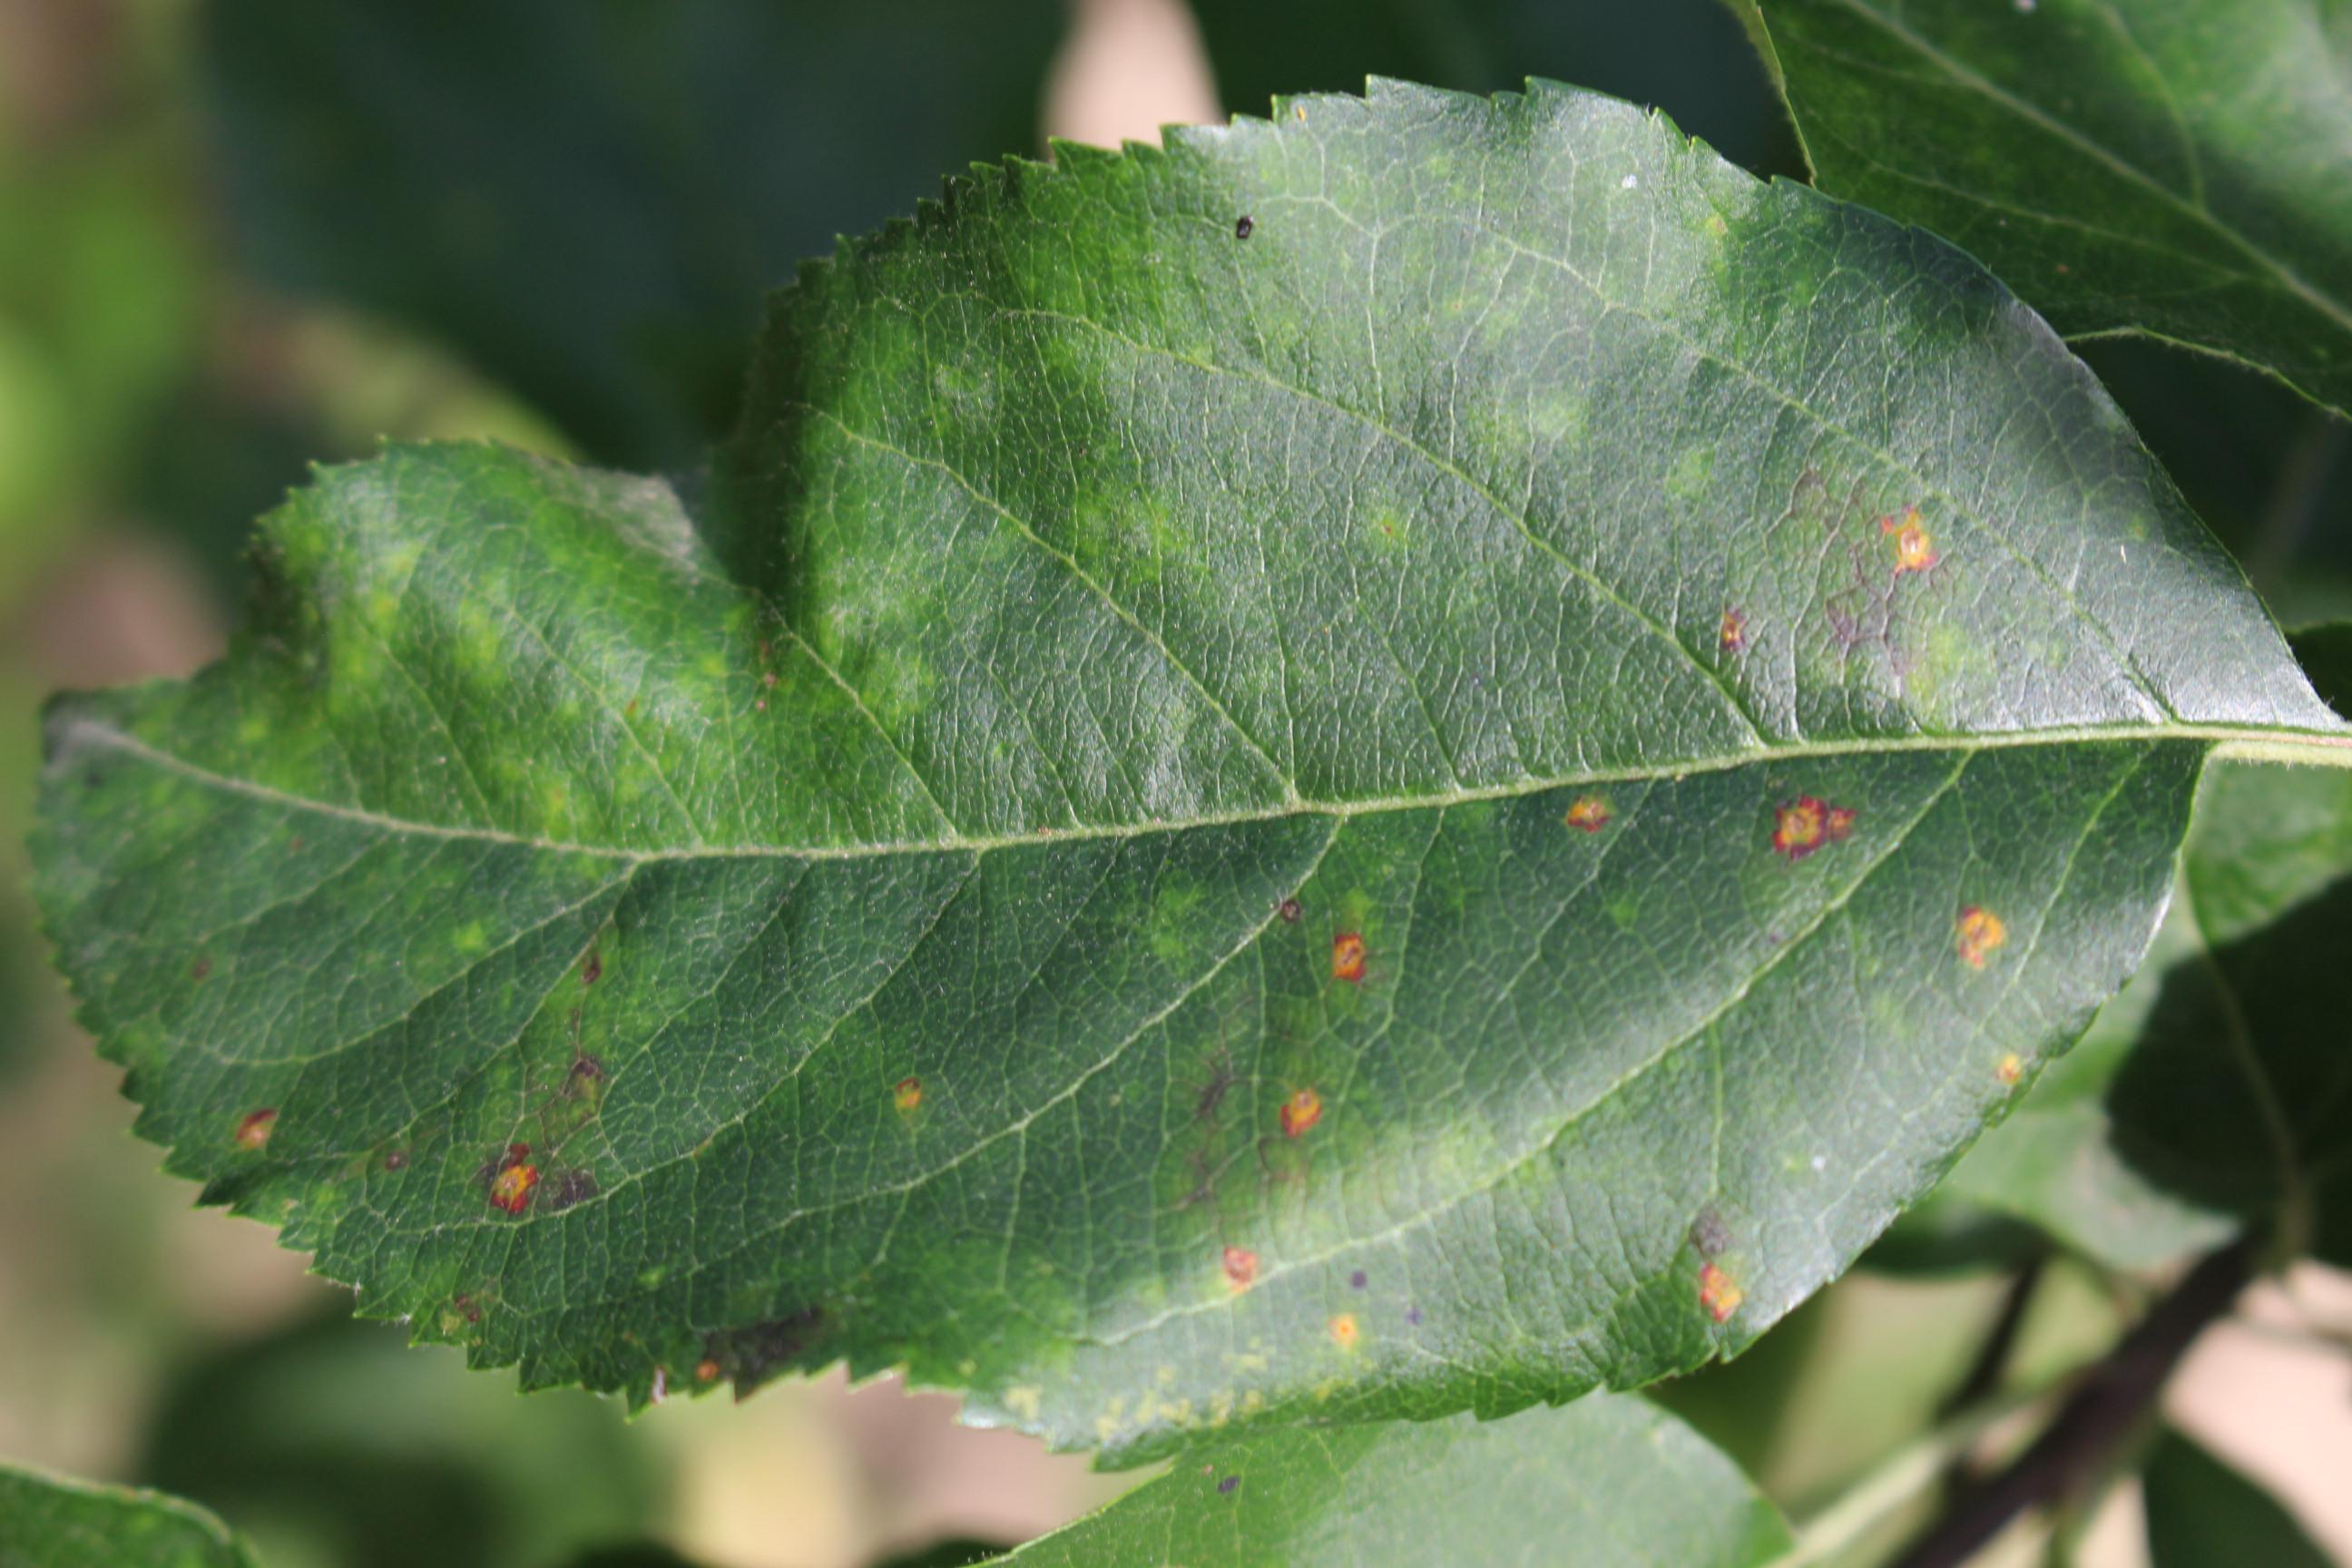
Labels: rust